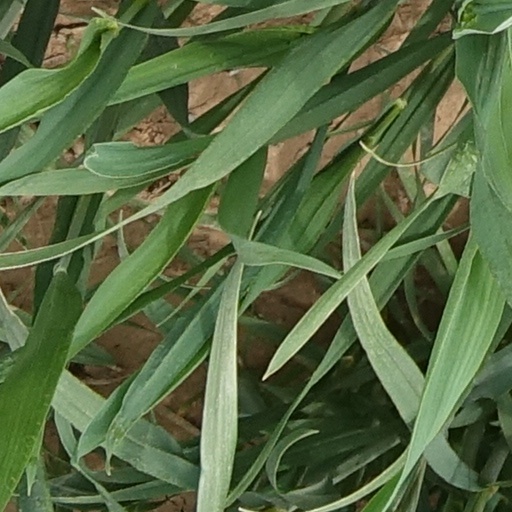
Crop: wheat